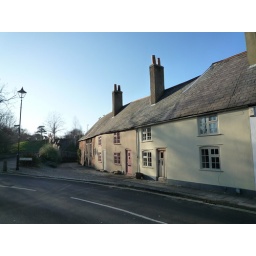
View of bridge over river